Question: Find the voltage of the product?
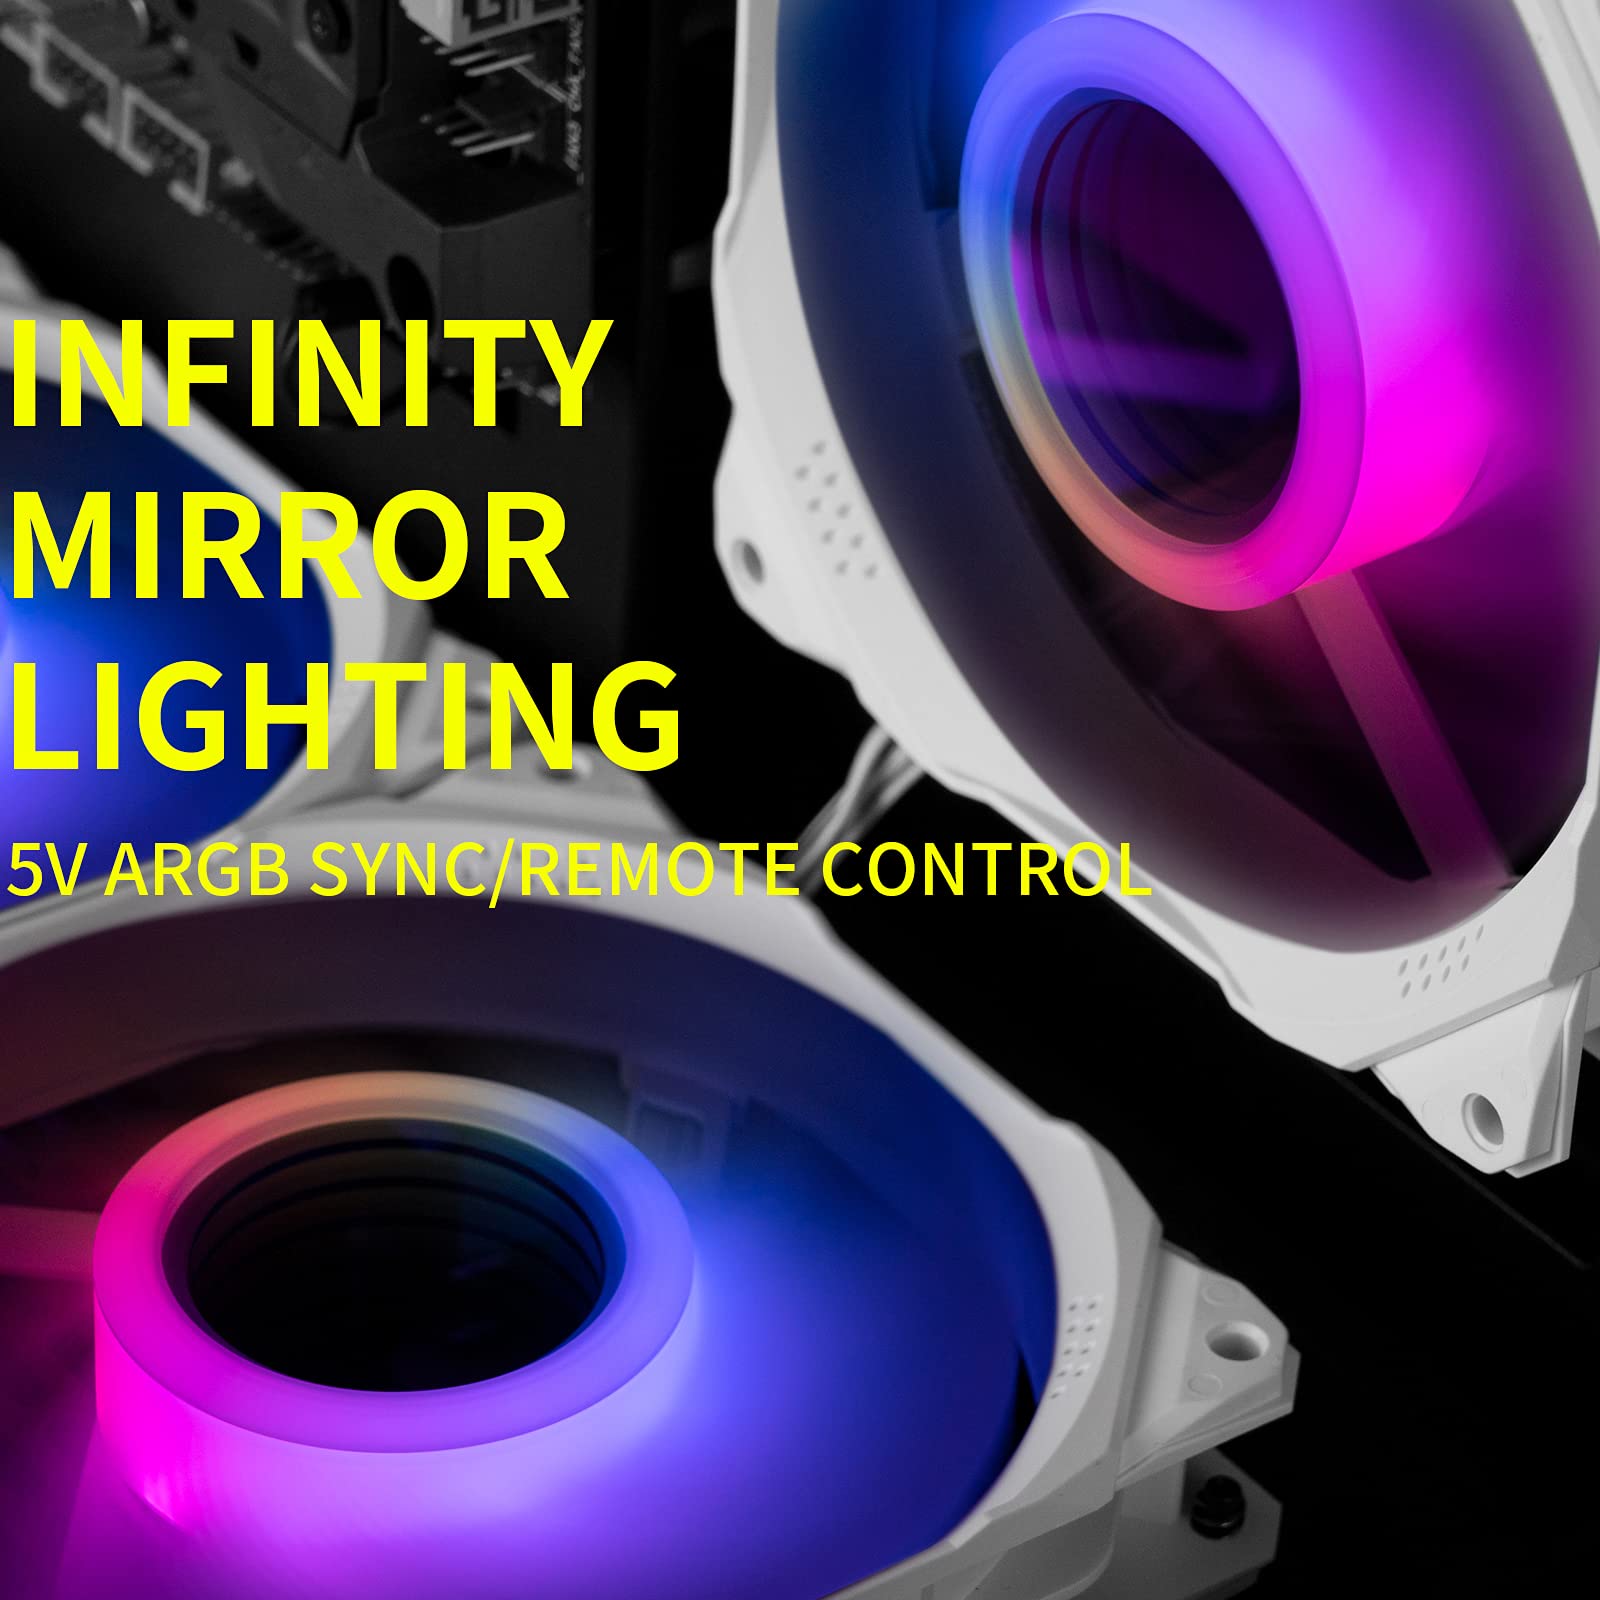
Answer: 5.0 volt